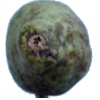
Label: pear_stone